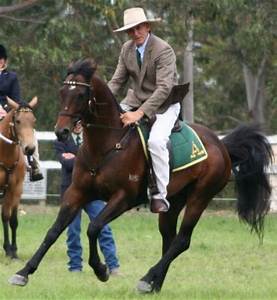
Label: horse